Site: brandenburg
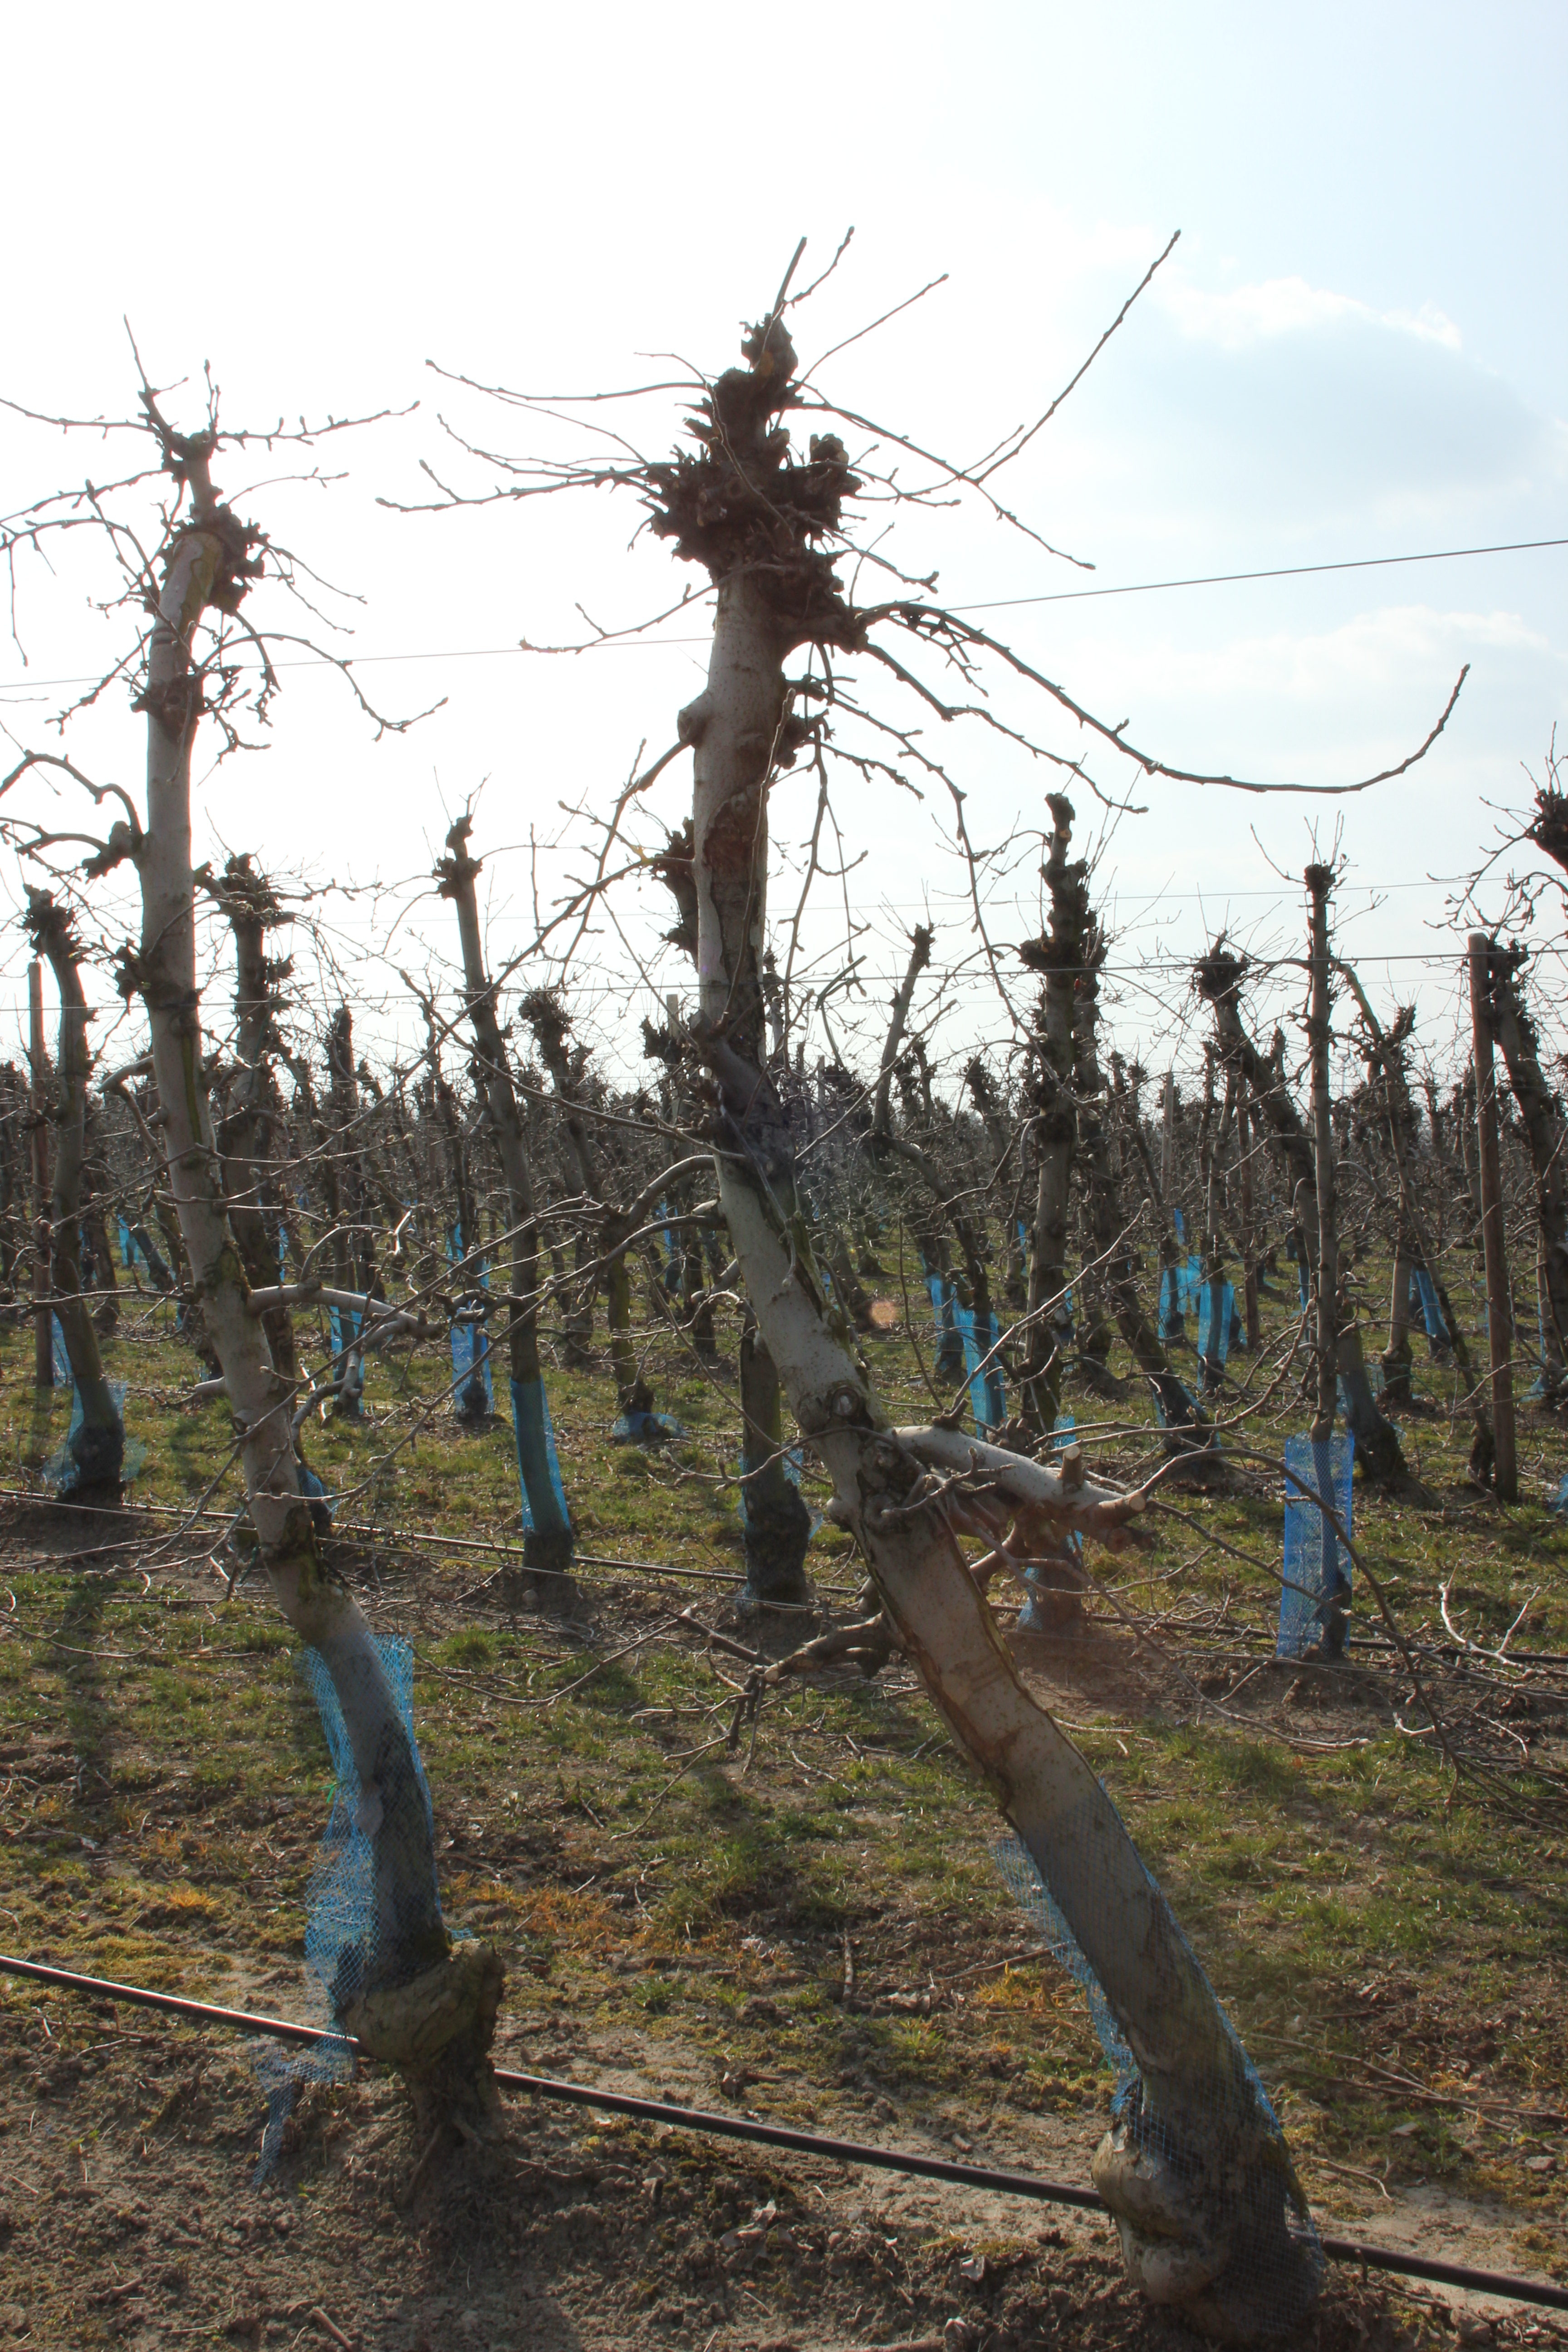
Growth stage (BBCH 03): Bud development